Shekhar Koirala

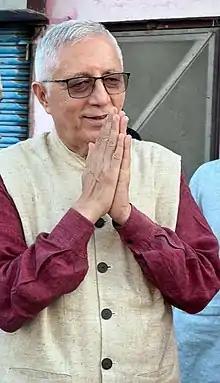

Shekhar Koirala is a central working committee member of the Nepali Congress and a member of the 2nd Federal Parliament of Nepal.